Thorneywood railway station

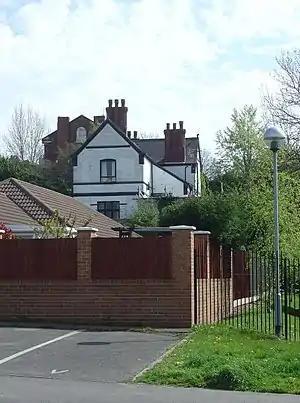
Thorneywood Station

Thorneywood railway station was a station on the former Great Northern Railway Nottingham Suburban railway in Thorneywood, Nottingham, England. It opened in 1889, regular passenger services ceased in 1916. Woodthorpe Grange Park opened to the public in 1922. On 10 July 1928 King George V and Queen Mary visited the park and 17,000 school children travelled to the event on the NSR to Sherwood and Thorneywood Stations (which had been re-opened for the event). An enthusiasts special ran on 16 June 1951 but goods train finished on 1 August 1951 when the line was abandoned.